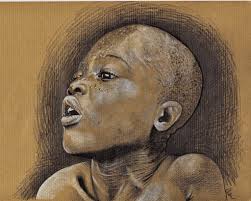
Waa kii nag moom nataal bii nag moom mën nañ ne "architecture" la maanaam yattkay yi ñoo daldi yatt benn, benn, benn xale, xale bu góor boo xam ne loos nañ ne ëe xale bu góor bu bu ñuul la. Ndax  nan ko, nan ko bindee daal loolu lanu mën wax ci moom. Waayit ci  nin ko yattee daal karaw gi barewul. Karaw gu néew la am, karaw gu, gu néew la am waaw.